Sanda, Hyōgo

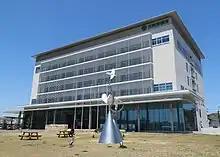
Sanda City Office

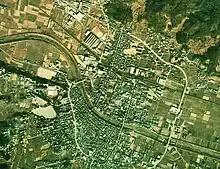
Aerial view of Sanda city center in 1974

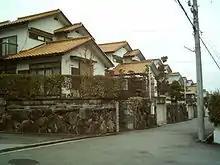
Residential street in Sanda

Sanda City is located in southeast Hyōgo Prefecture, about to the north of the city of Kobe beyond the Rokkō Mountains and about northwest of the city of Osaka. The highest elevation point in the city is at Mt. Mine, and the lowest elevation point is . The northern and eastern parts of the city are mountainous. In the past, it had the appearance of a typical farming village with rural scenery, but due to the development of large-scale housing complexes since the 1980s and the convenience of double-track electrification of the JR Fukuchiyama Line, it has rapidly become a satellite city of Osaka and Kobe.